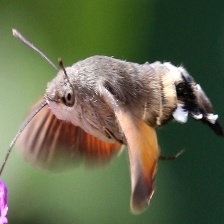
Species: HUMMING BIRD HAWK MOTH